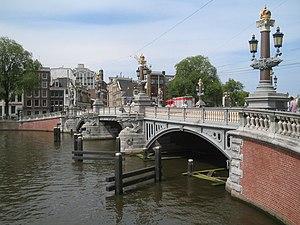
Le Blauwbrug est un pont du centre d'Amsterdam aux Pays-Bas.